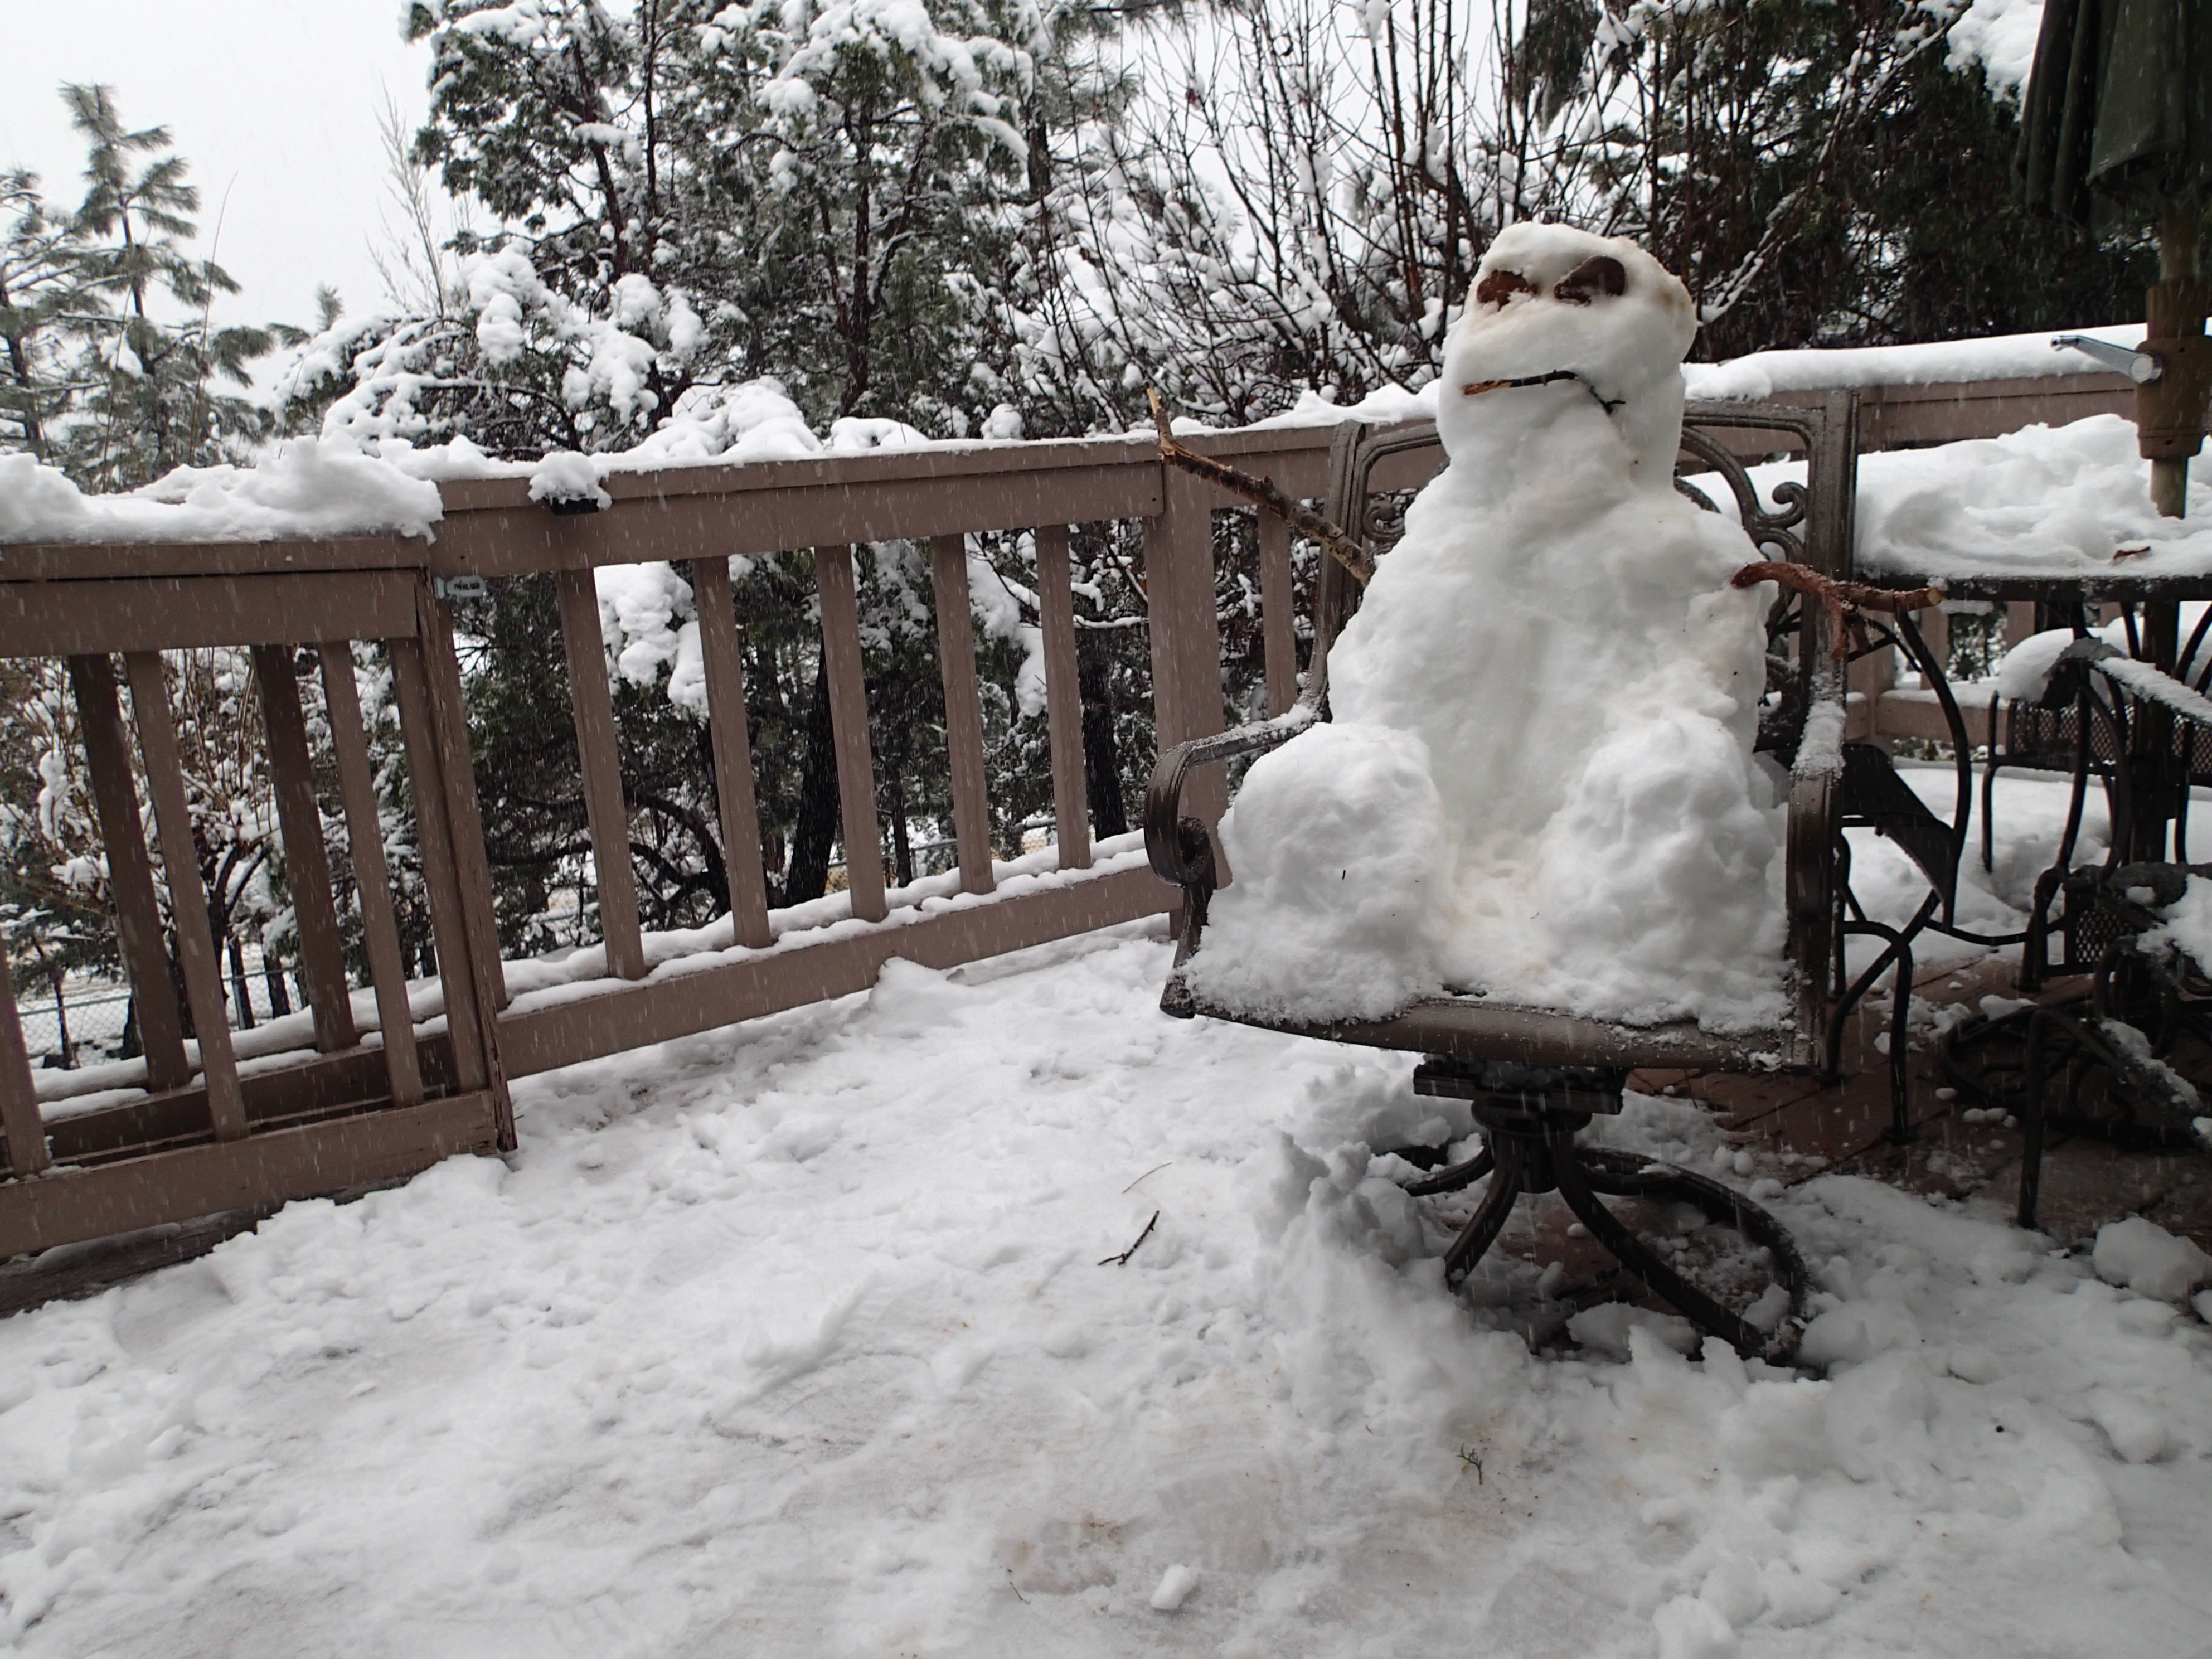
snow, winter, ice, weather, season, blizzard, grumpysnowman, freezing, winter storm